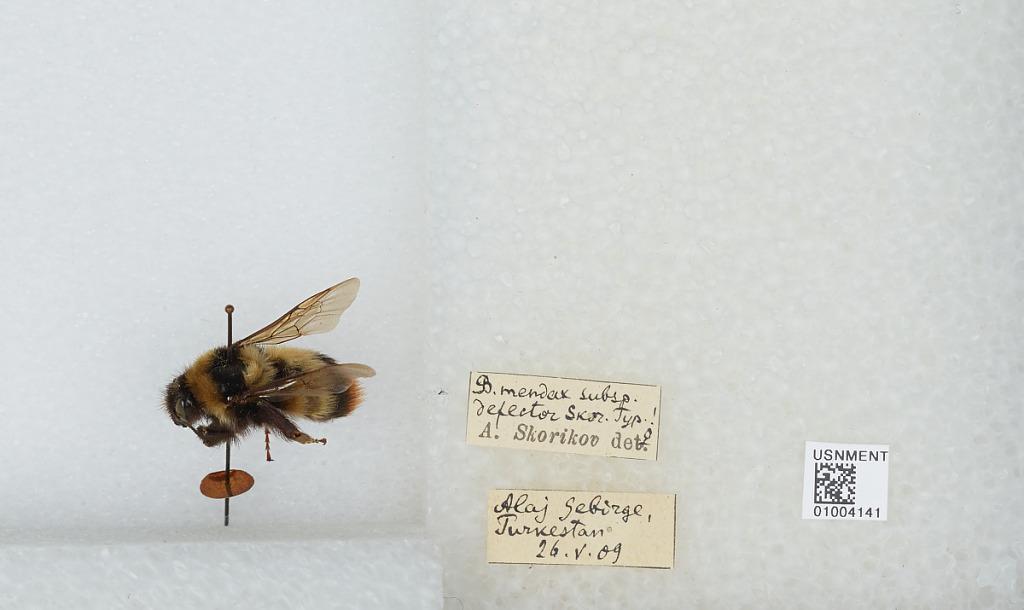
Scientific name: Bombus (Mendacibombus) defector Skorikov
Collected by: A. Sebizge
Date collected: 1909-5-26
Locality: Turkestan
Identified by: Skorikok, A.